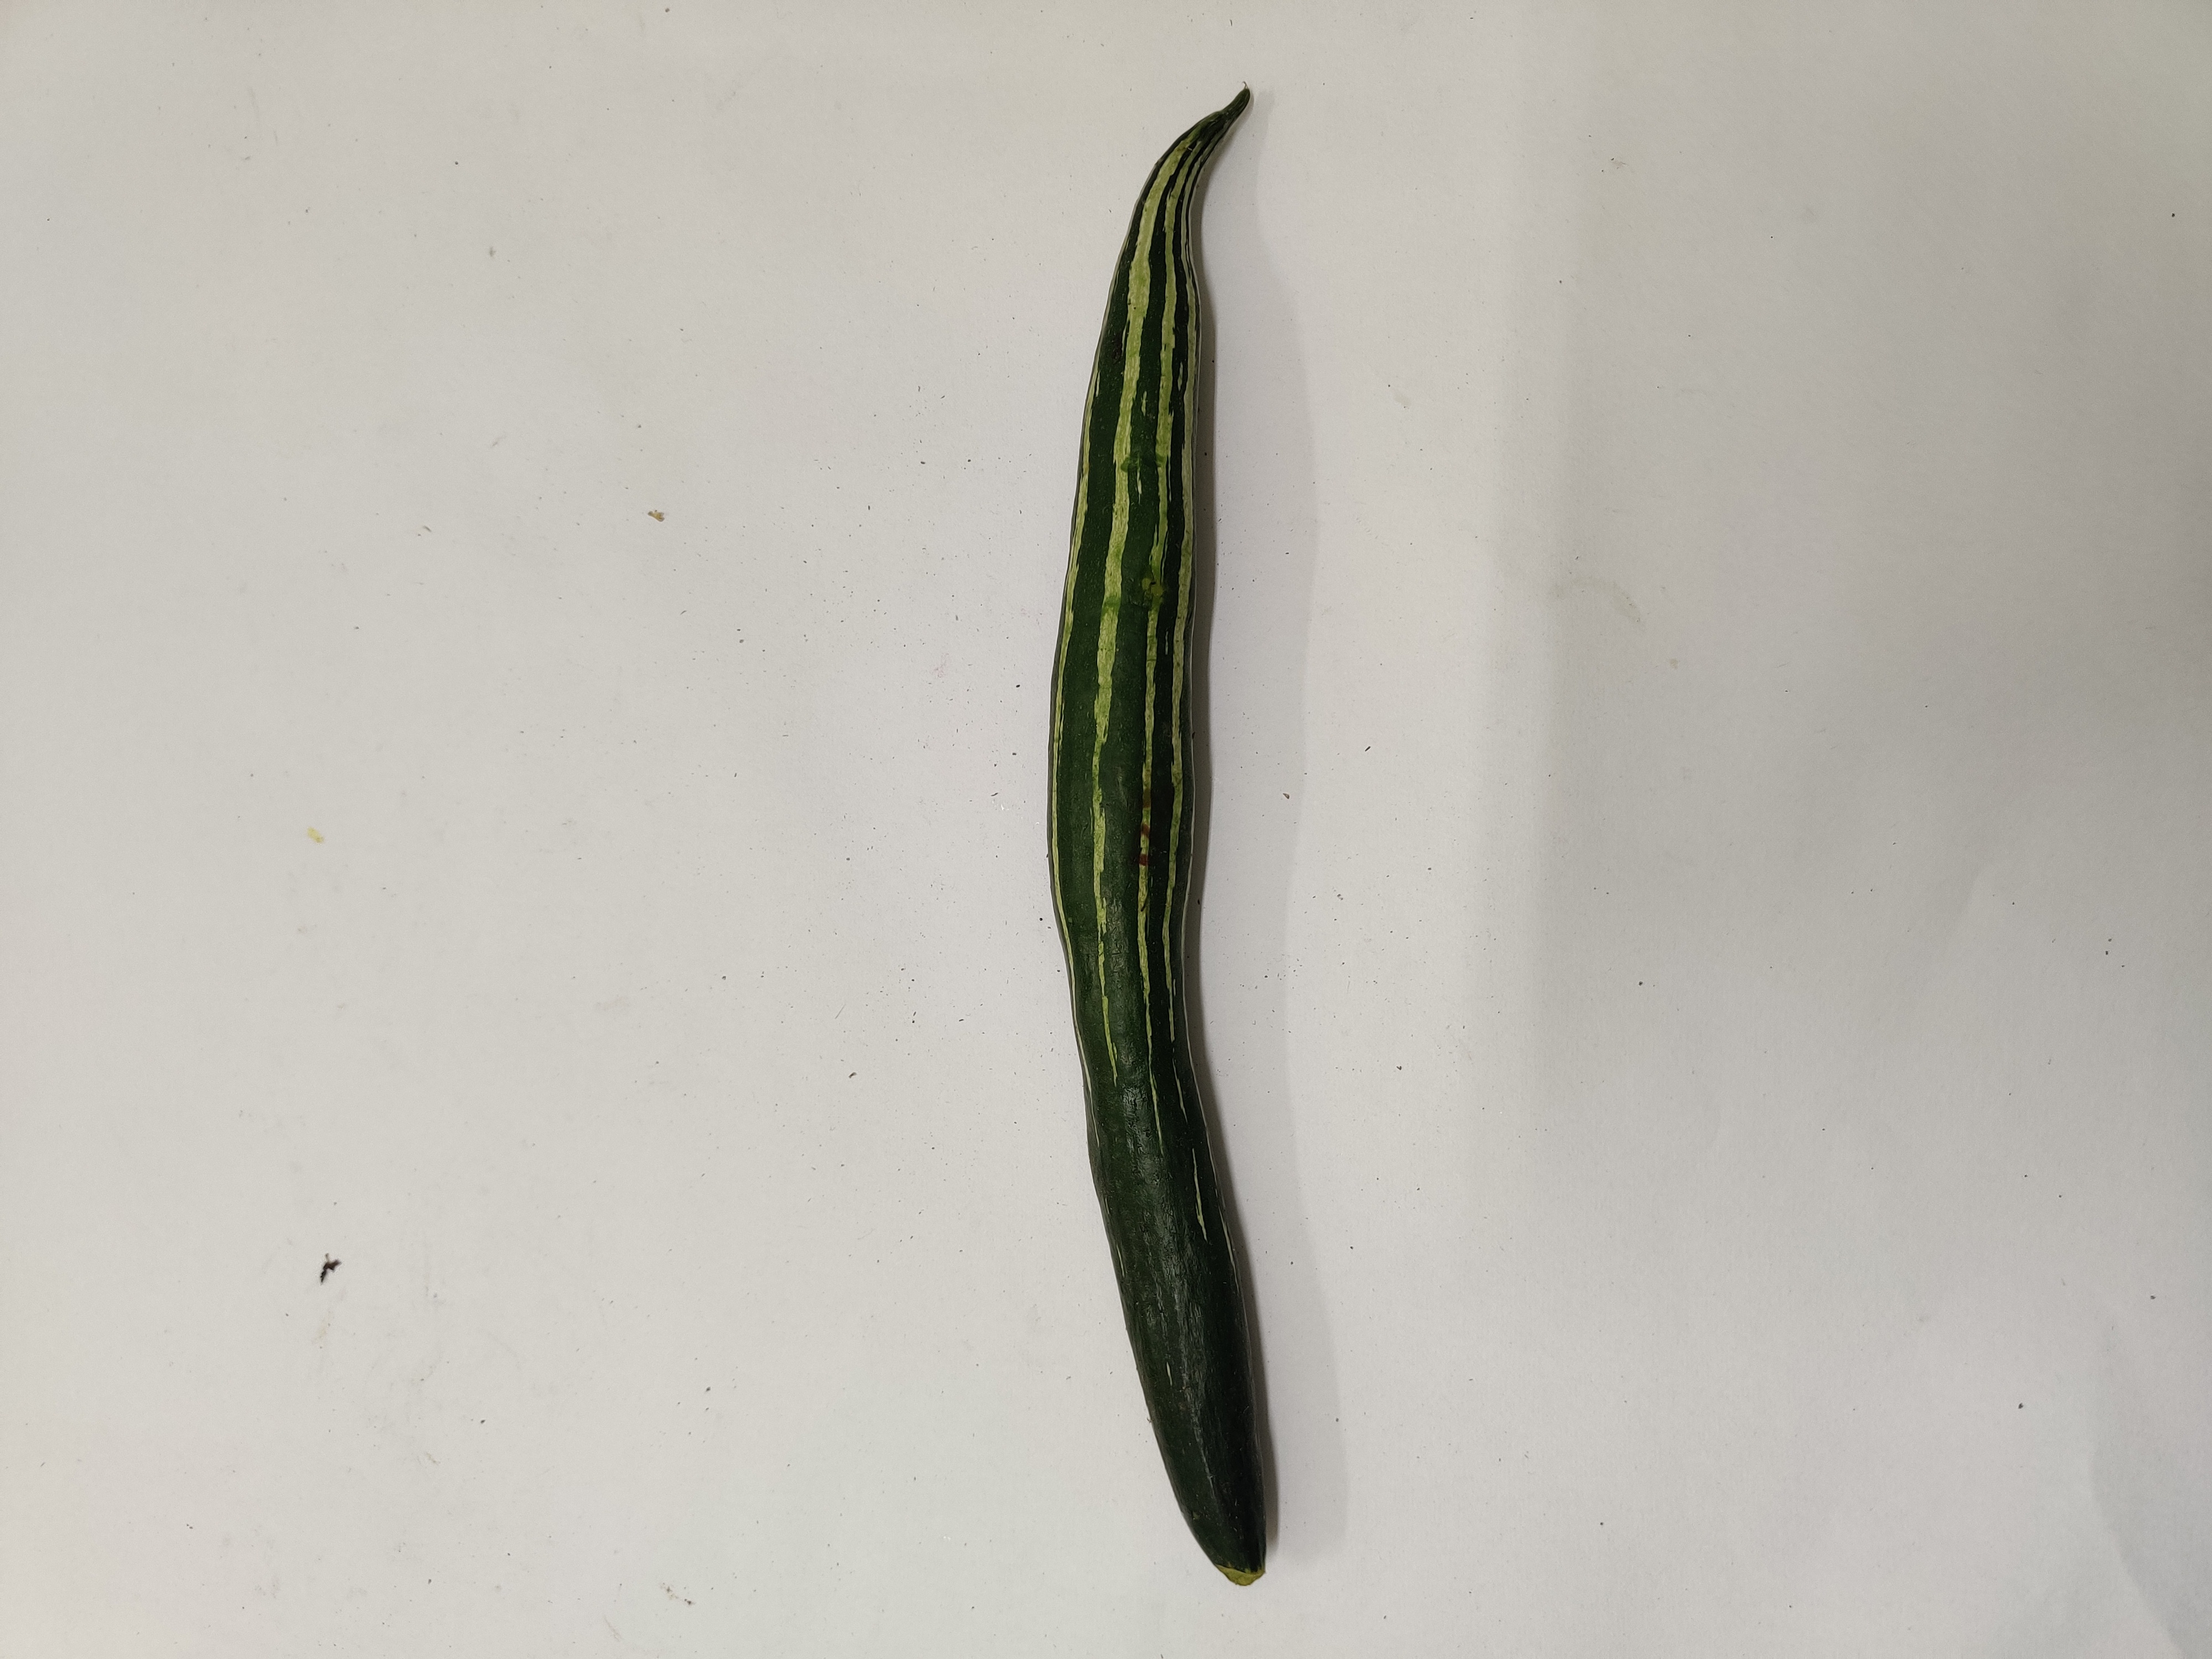
Crop: Snake Gourd
Condition: Fresh